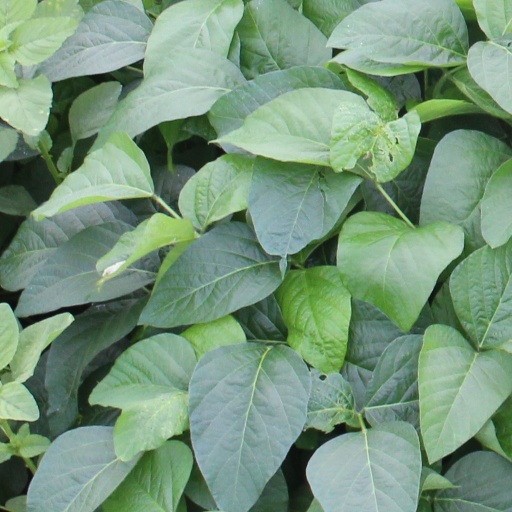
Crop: soybean